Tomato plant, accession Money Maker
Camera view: tilt-top (135 deg); turntable rotation: 210 degrees
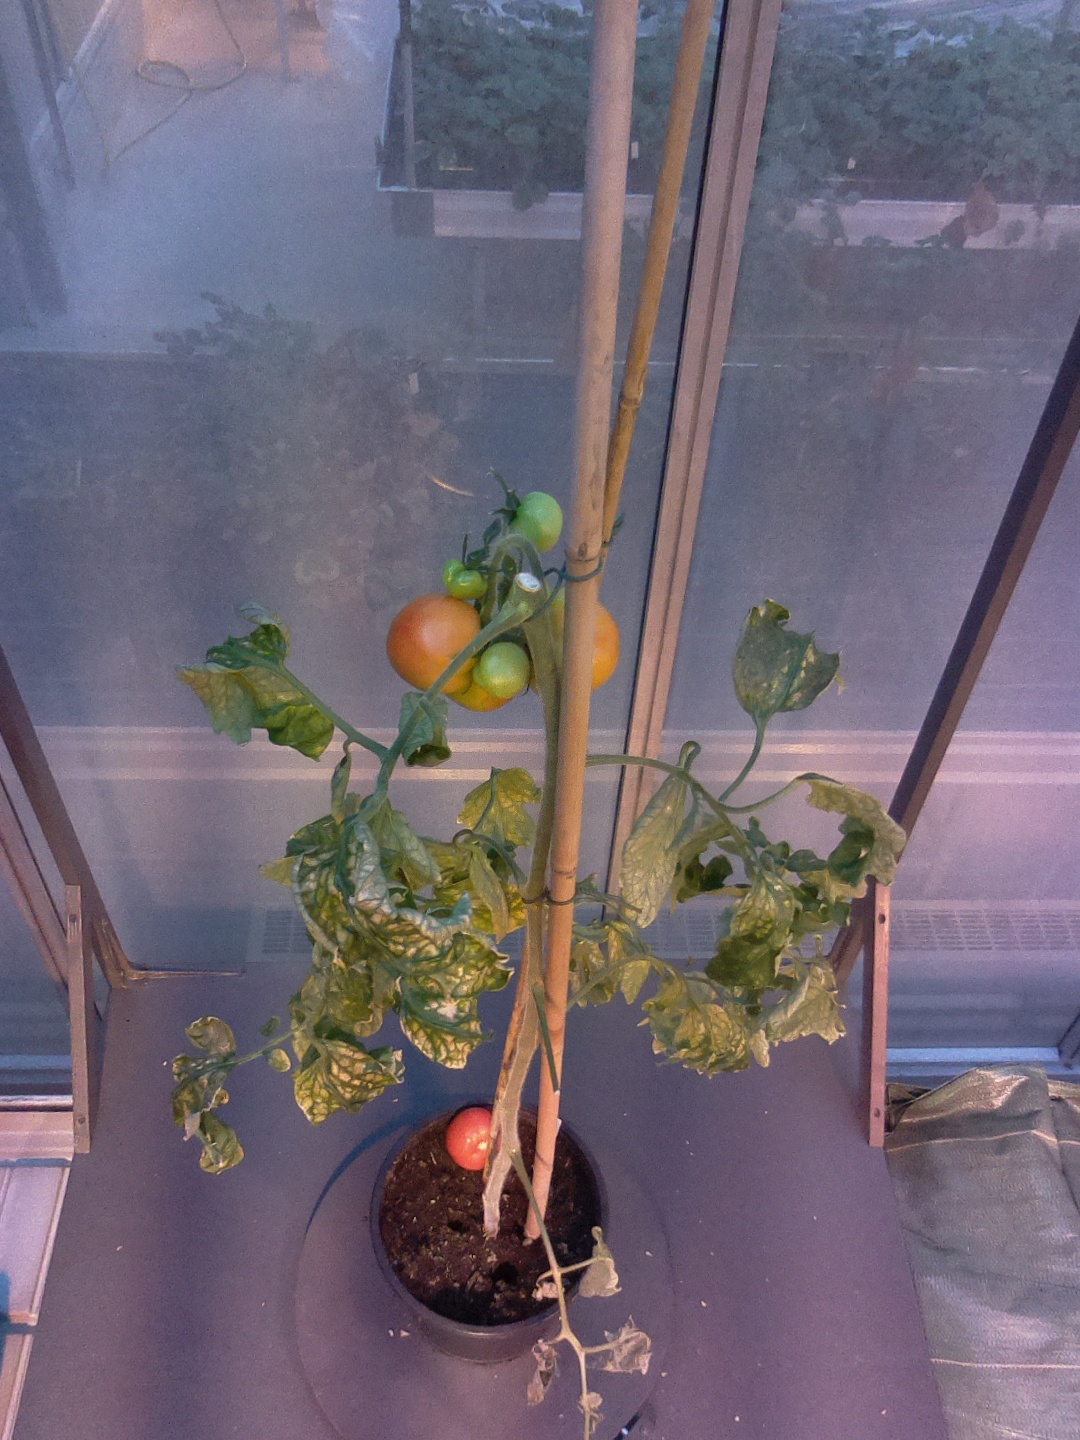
BBCH growth stage 80: fruits start showing typical ripe color (orange -> red)